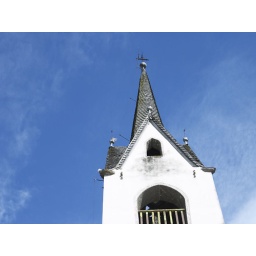
Bell tower in a little mountain city